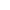
a manor house dating back to the 1830s is up for sale .